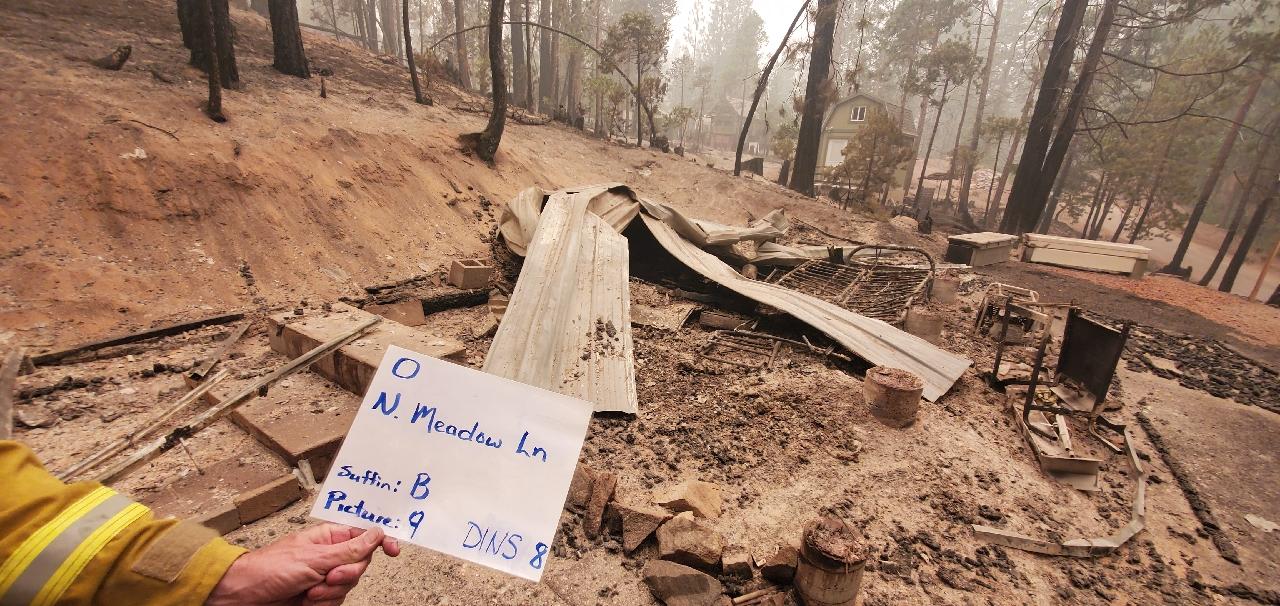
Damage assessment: destroyed